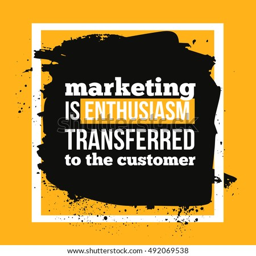
marketing is enthusiasm transferred to the customer .